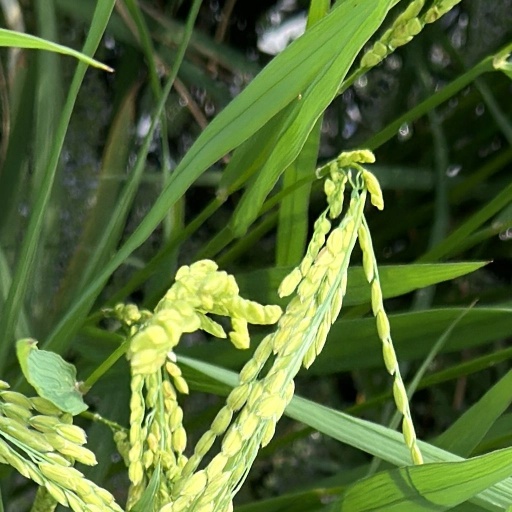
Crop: rice